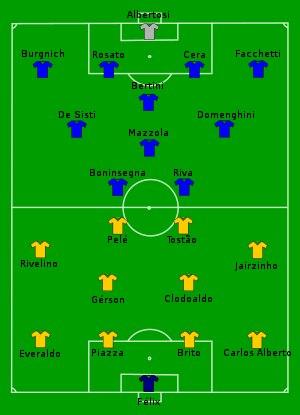
Roberto Rivelino, né le 1ᵉʳ janvier 1946 à São Paulo, est un footballeur international brésilien. Il évolue comme meneur de jeu du milieu des années 1960 au début des années 1980. On le reconnait facilement grâce à sa moustache caractéristique. Considéré comme l'un des meilleurs joueurs brésiliens de l'histoire, il bénéficie d'une notoriété moindre en Europe, n'y jouant que quelques matchs internationaux.